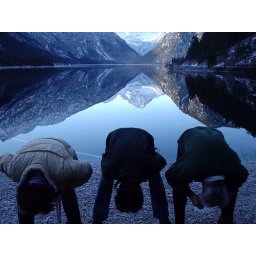
Trying to see if mountains grow upside down on the water in Austria (so my uncle says!).